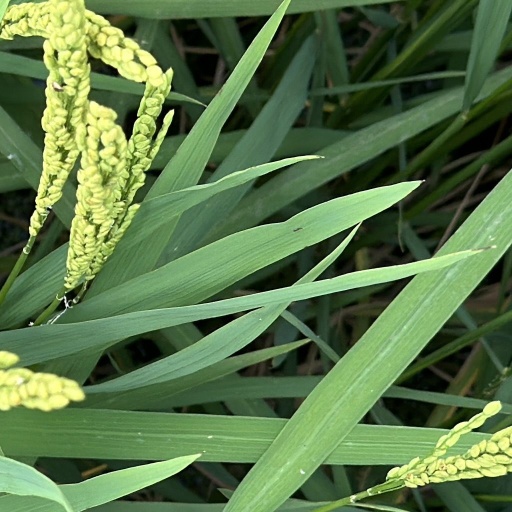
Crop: rice